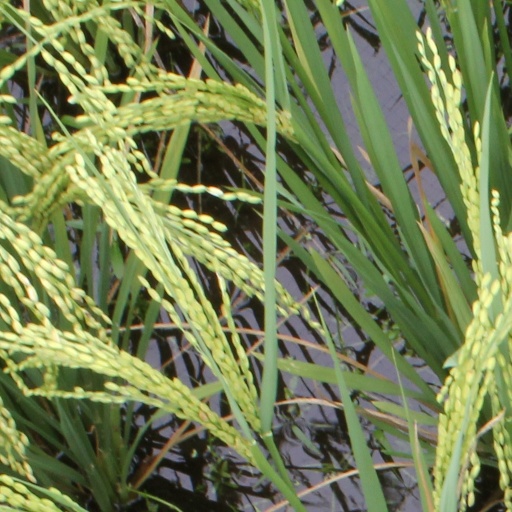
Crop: rice